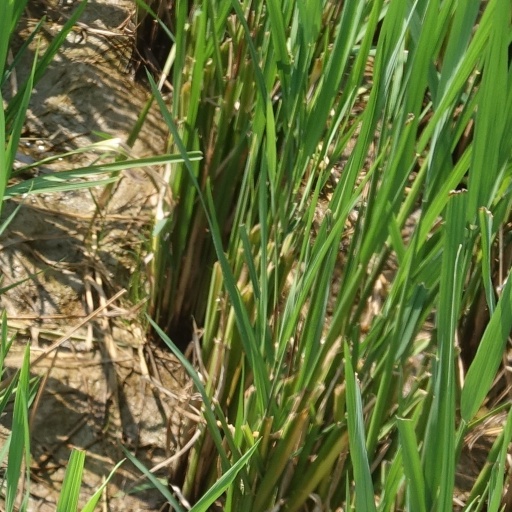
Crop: rice